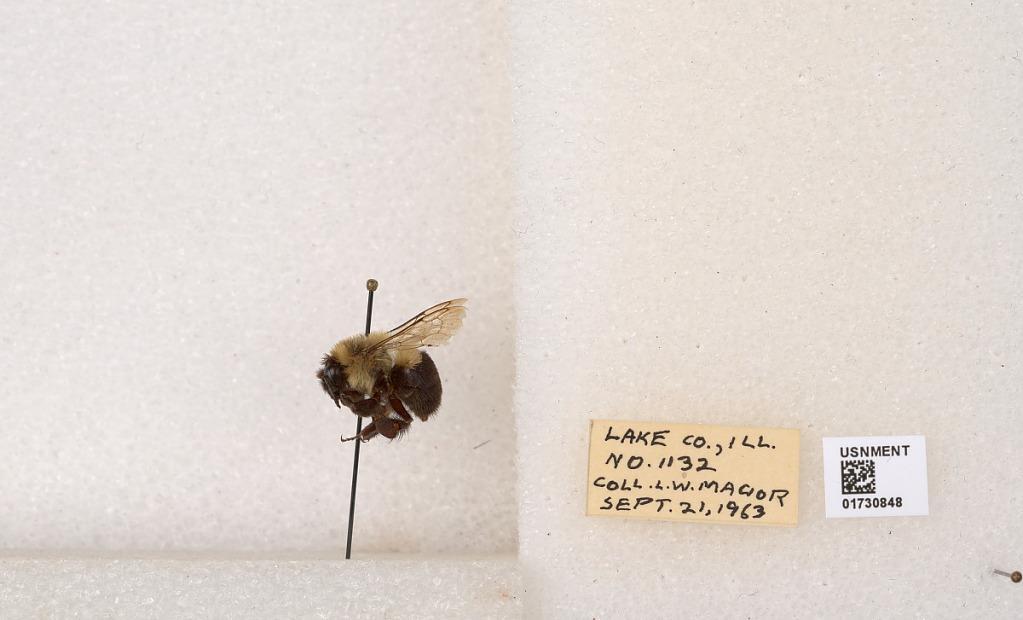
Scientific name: Bombus impatiens Cresson
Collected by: L. Macior
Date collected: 1963-9-21
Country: United States
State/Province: Illinois
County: Lake
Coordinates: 42.3494, -87.8618